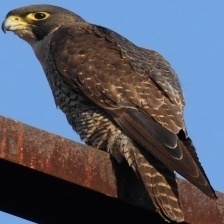
Species: PEREGRINE FALCON
Scientific name: FALCO PEREGRINUS